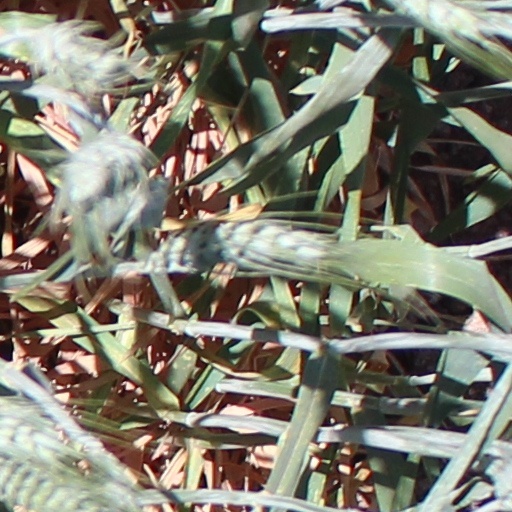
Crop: wheat